2016 UEFA Women's Olympic Qualifying Tournament

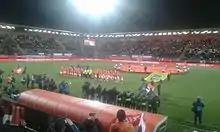
Before the kick-off of Netherlands vs. Switzerland

Rotterdam and The Hague were confirmed as host cities by the Royal Dutch Football Association (KNVB) on 19 October 2015.